Suva

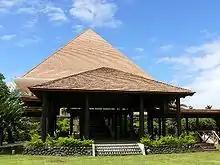
Parliament House

Suva is a multiracial and multicultural city. Indigenous Fijians and Indo-Fijians, the two principal ethnic groups of Fiji, comprise the bulk of Suva's population, and the city is home to most of Fiji's ethnic minority populations, which include Rotumans, Lauans, Rambians, Europeans (known as "Kaivalagi"), part-Europeans (of European and Fijian descent, known as “Kailoma") and Chinese, among others. The most widely spoken language is English, but Fijian, Fiji Hindi, and other languages are also spoken by their respective communities.